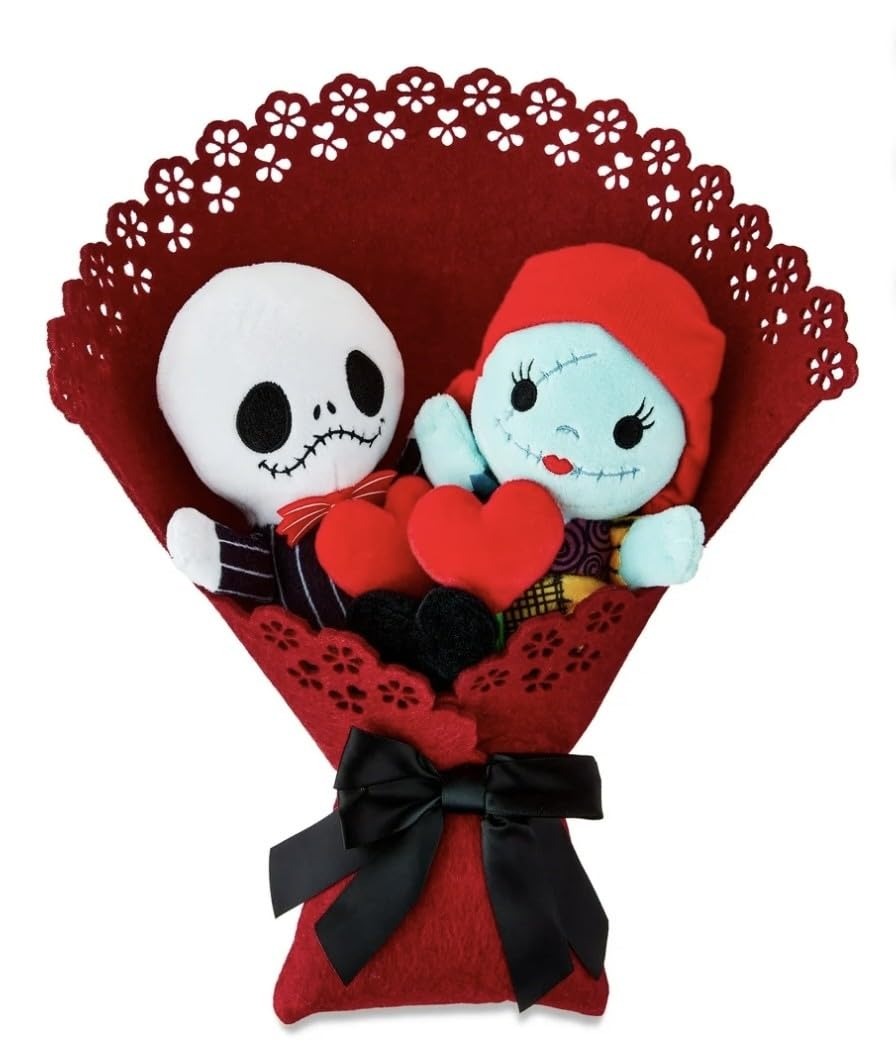
Item Name: Disney Nightmare Before Christmas Jack Skellington and Sally Valentine's Day Bouquet
Value: 2.0
Unit: Count

Price: 29